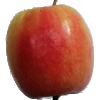
Label: Apple Pink Lady 1